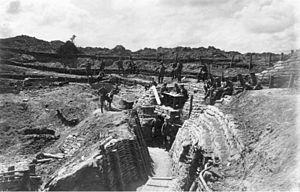
Hooge est un village de Flandre belge situé sur la route de Menin, à environ 3 km à l'est de la ville d'Ypres.